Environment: lab
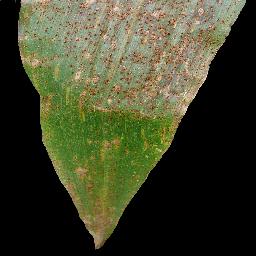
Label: common_rust